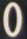
Number: 0